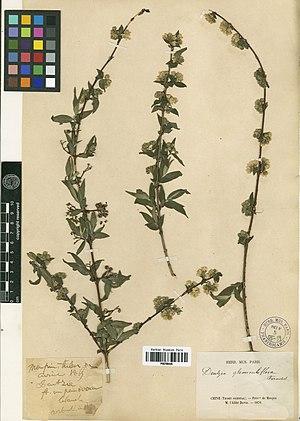
Type, Deutzia glomeruliflora, collecté en Chine
Le Deutzia glomeruliflora est un arbuste à feuilles caduques, de 1 à 2 m de haut, originaire de Chine centrale, classée dans la famille des Hydrangeaceae. Il est cultivé dans les jardins.